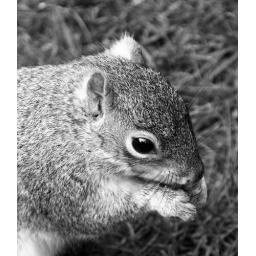
For TNC's black and white theme (shot using in camera black and white mode, with contrast at +4 and red filter).